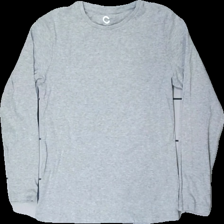
View: front
Type: Top
Category: Children
Brand: Cubus
Colors: Grey
Material: Unknown, low signal
Cut: C-collar, Tight
Size: 146
Smell: Minor
Price range: 50-100
Recommended usage: Reuse